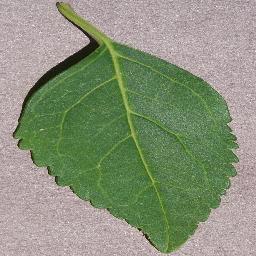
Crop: cherry
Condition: (including_sour)_healthy